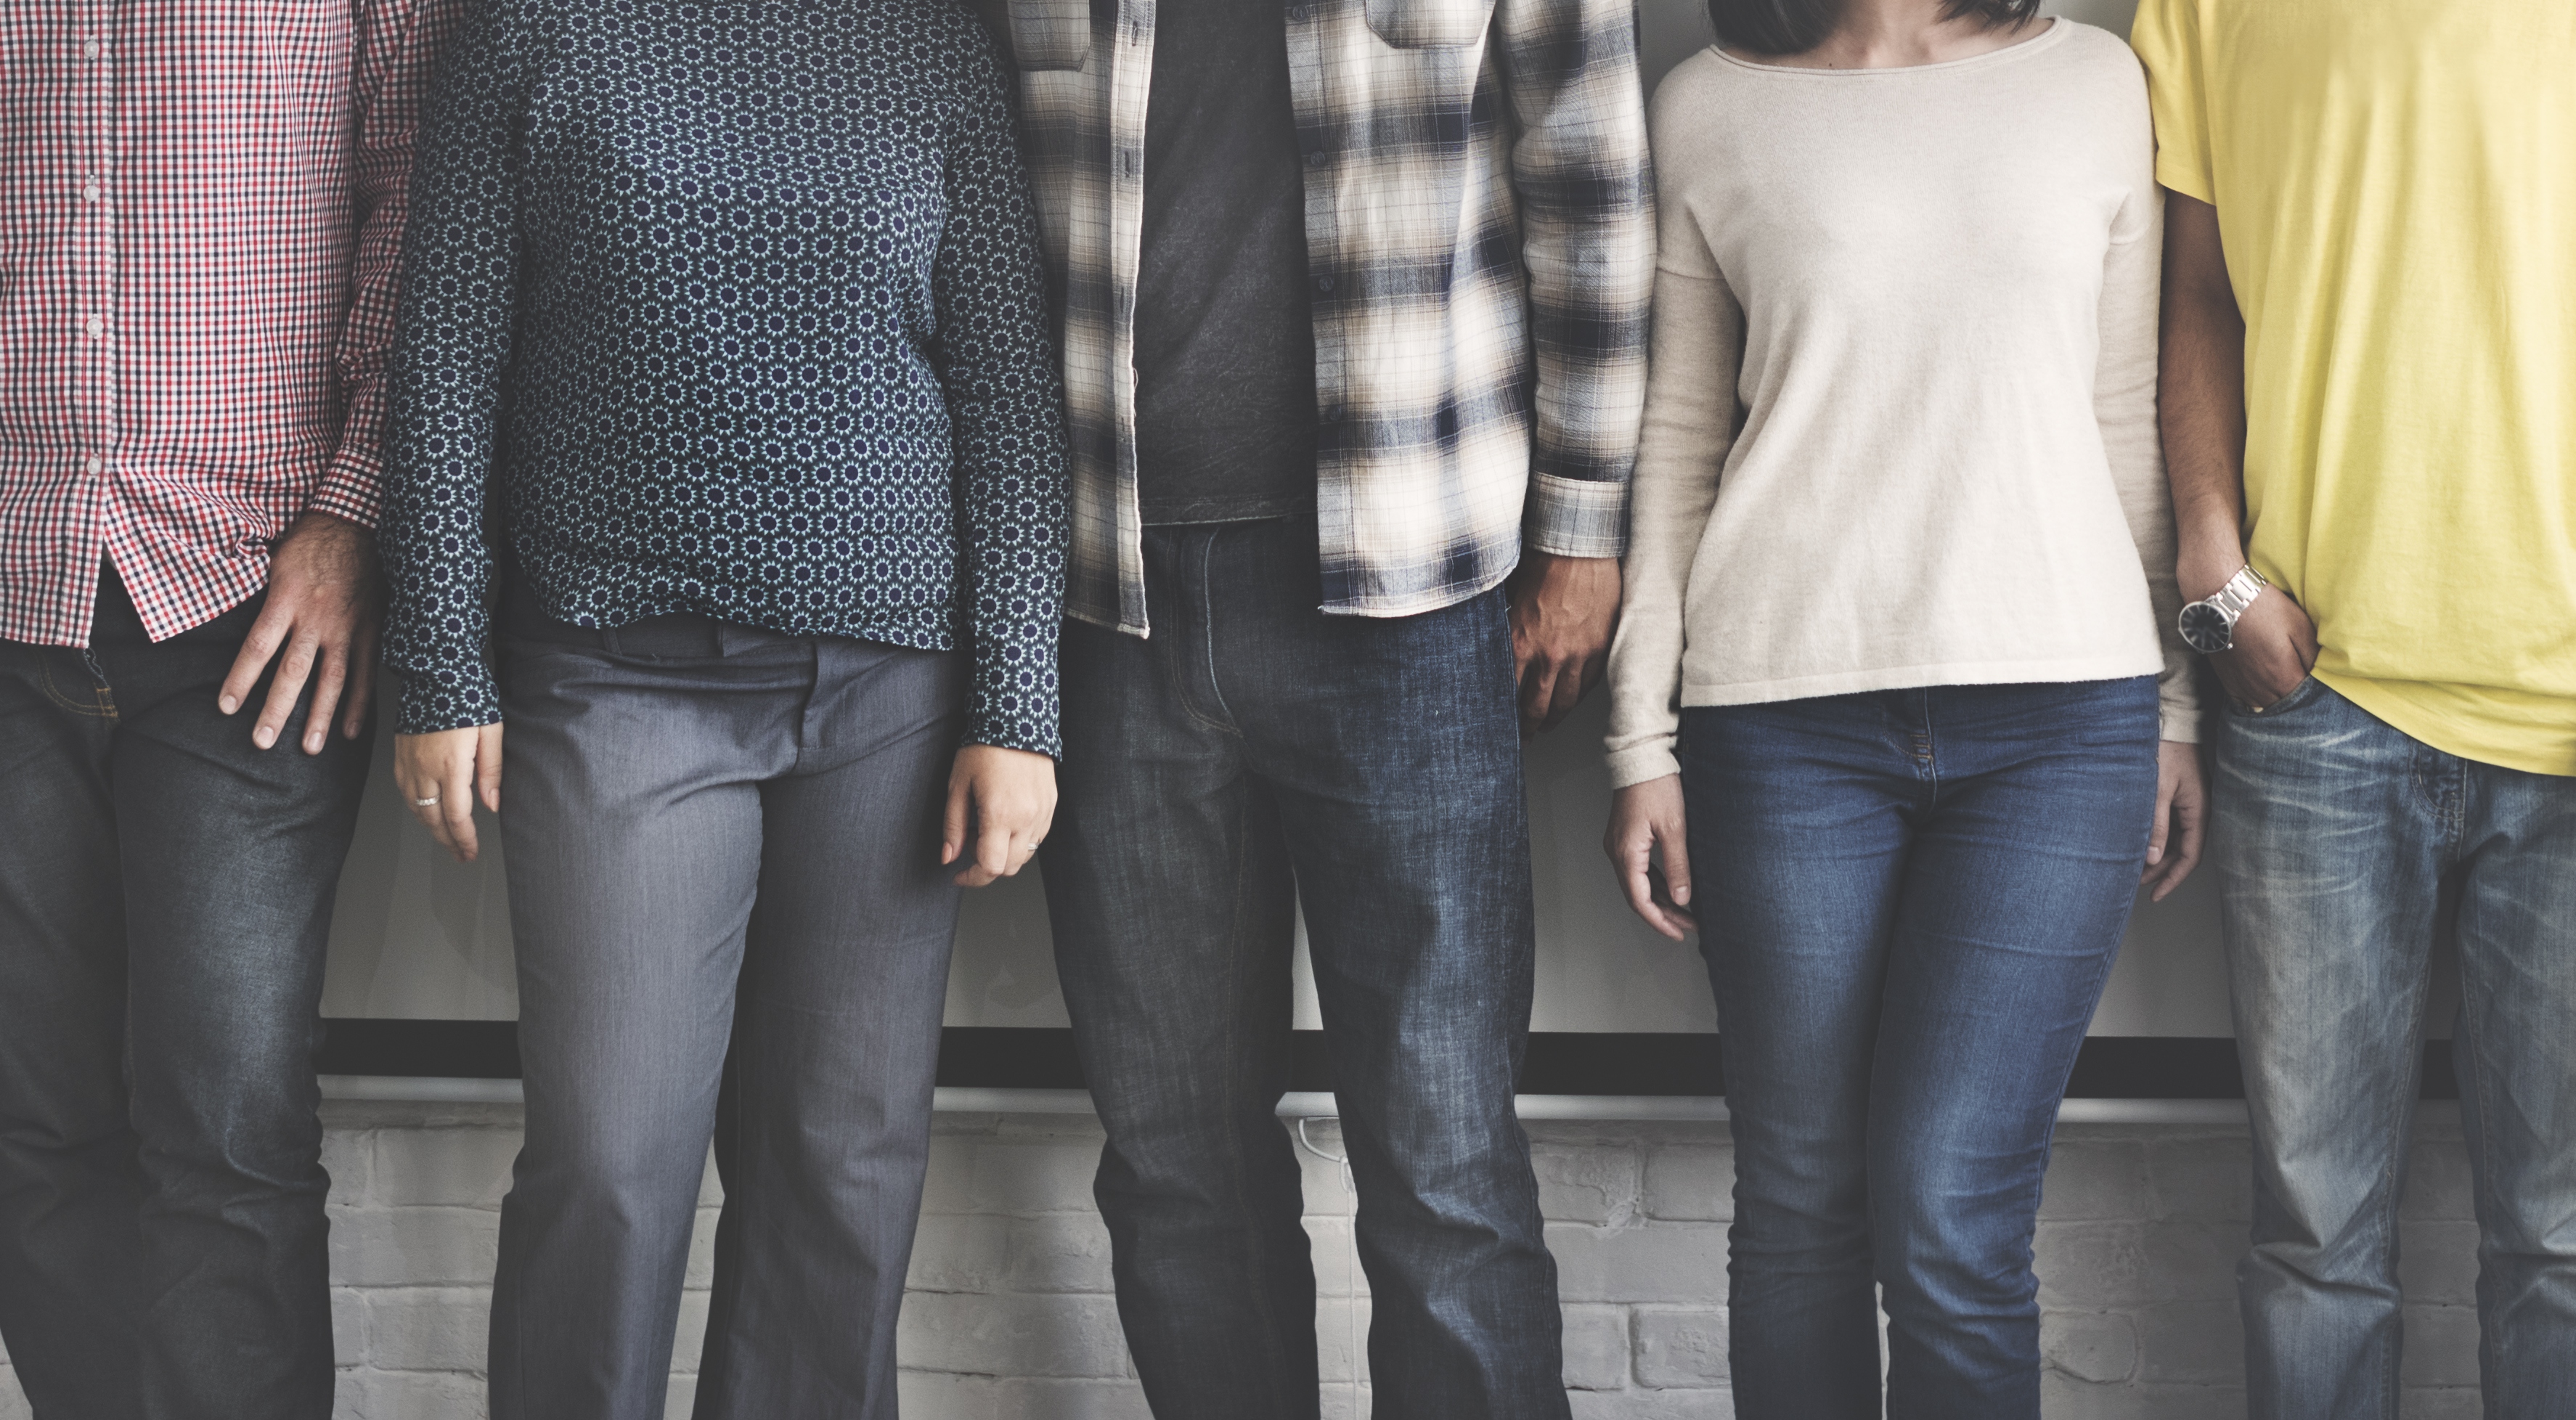
jeans, clothing, white, denim, fashion, outerwear, footwear, leg, trousers, blazer, jacket, textile, leather, shoe, street fashion, t shirt, waist, neck, leggings, gesture, top, sleeve, style, knee